Jeremy Ten

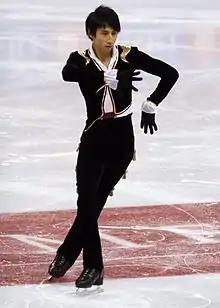
Ten at the 2008 Skate Canada International.

Jeremy Ten (born February 21, 1989) is a Canadian former competitive figure skater. He is the 2013 Nebelhorn Trophy bronze medallist, 2014 CS Autumn Classic bronze medallist, and a three-time Canadian national medallist (silver in 2015, bronze in 2009 and 2012). He competed in the free skate at seven ISU Championships.